Mahinda Yapa Abeywardena

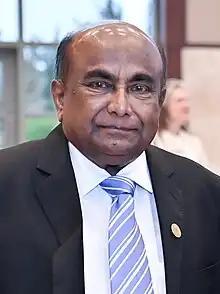
Abeywardena in 2023

Mahinda Yapa Abeywardena (born 10 October 1945) is a Sri Lankan politician and land proprietor. He was the Speaker of the Parliament of Sri Lanka from 2020 to 2024.